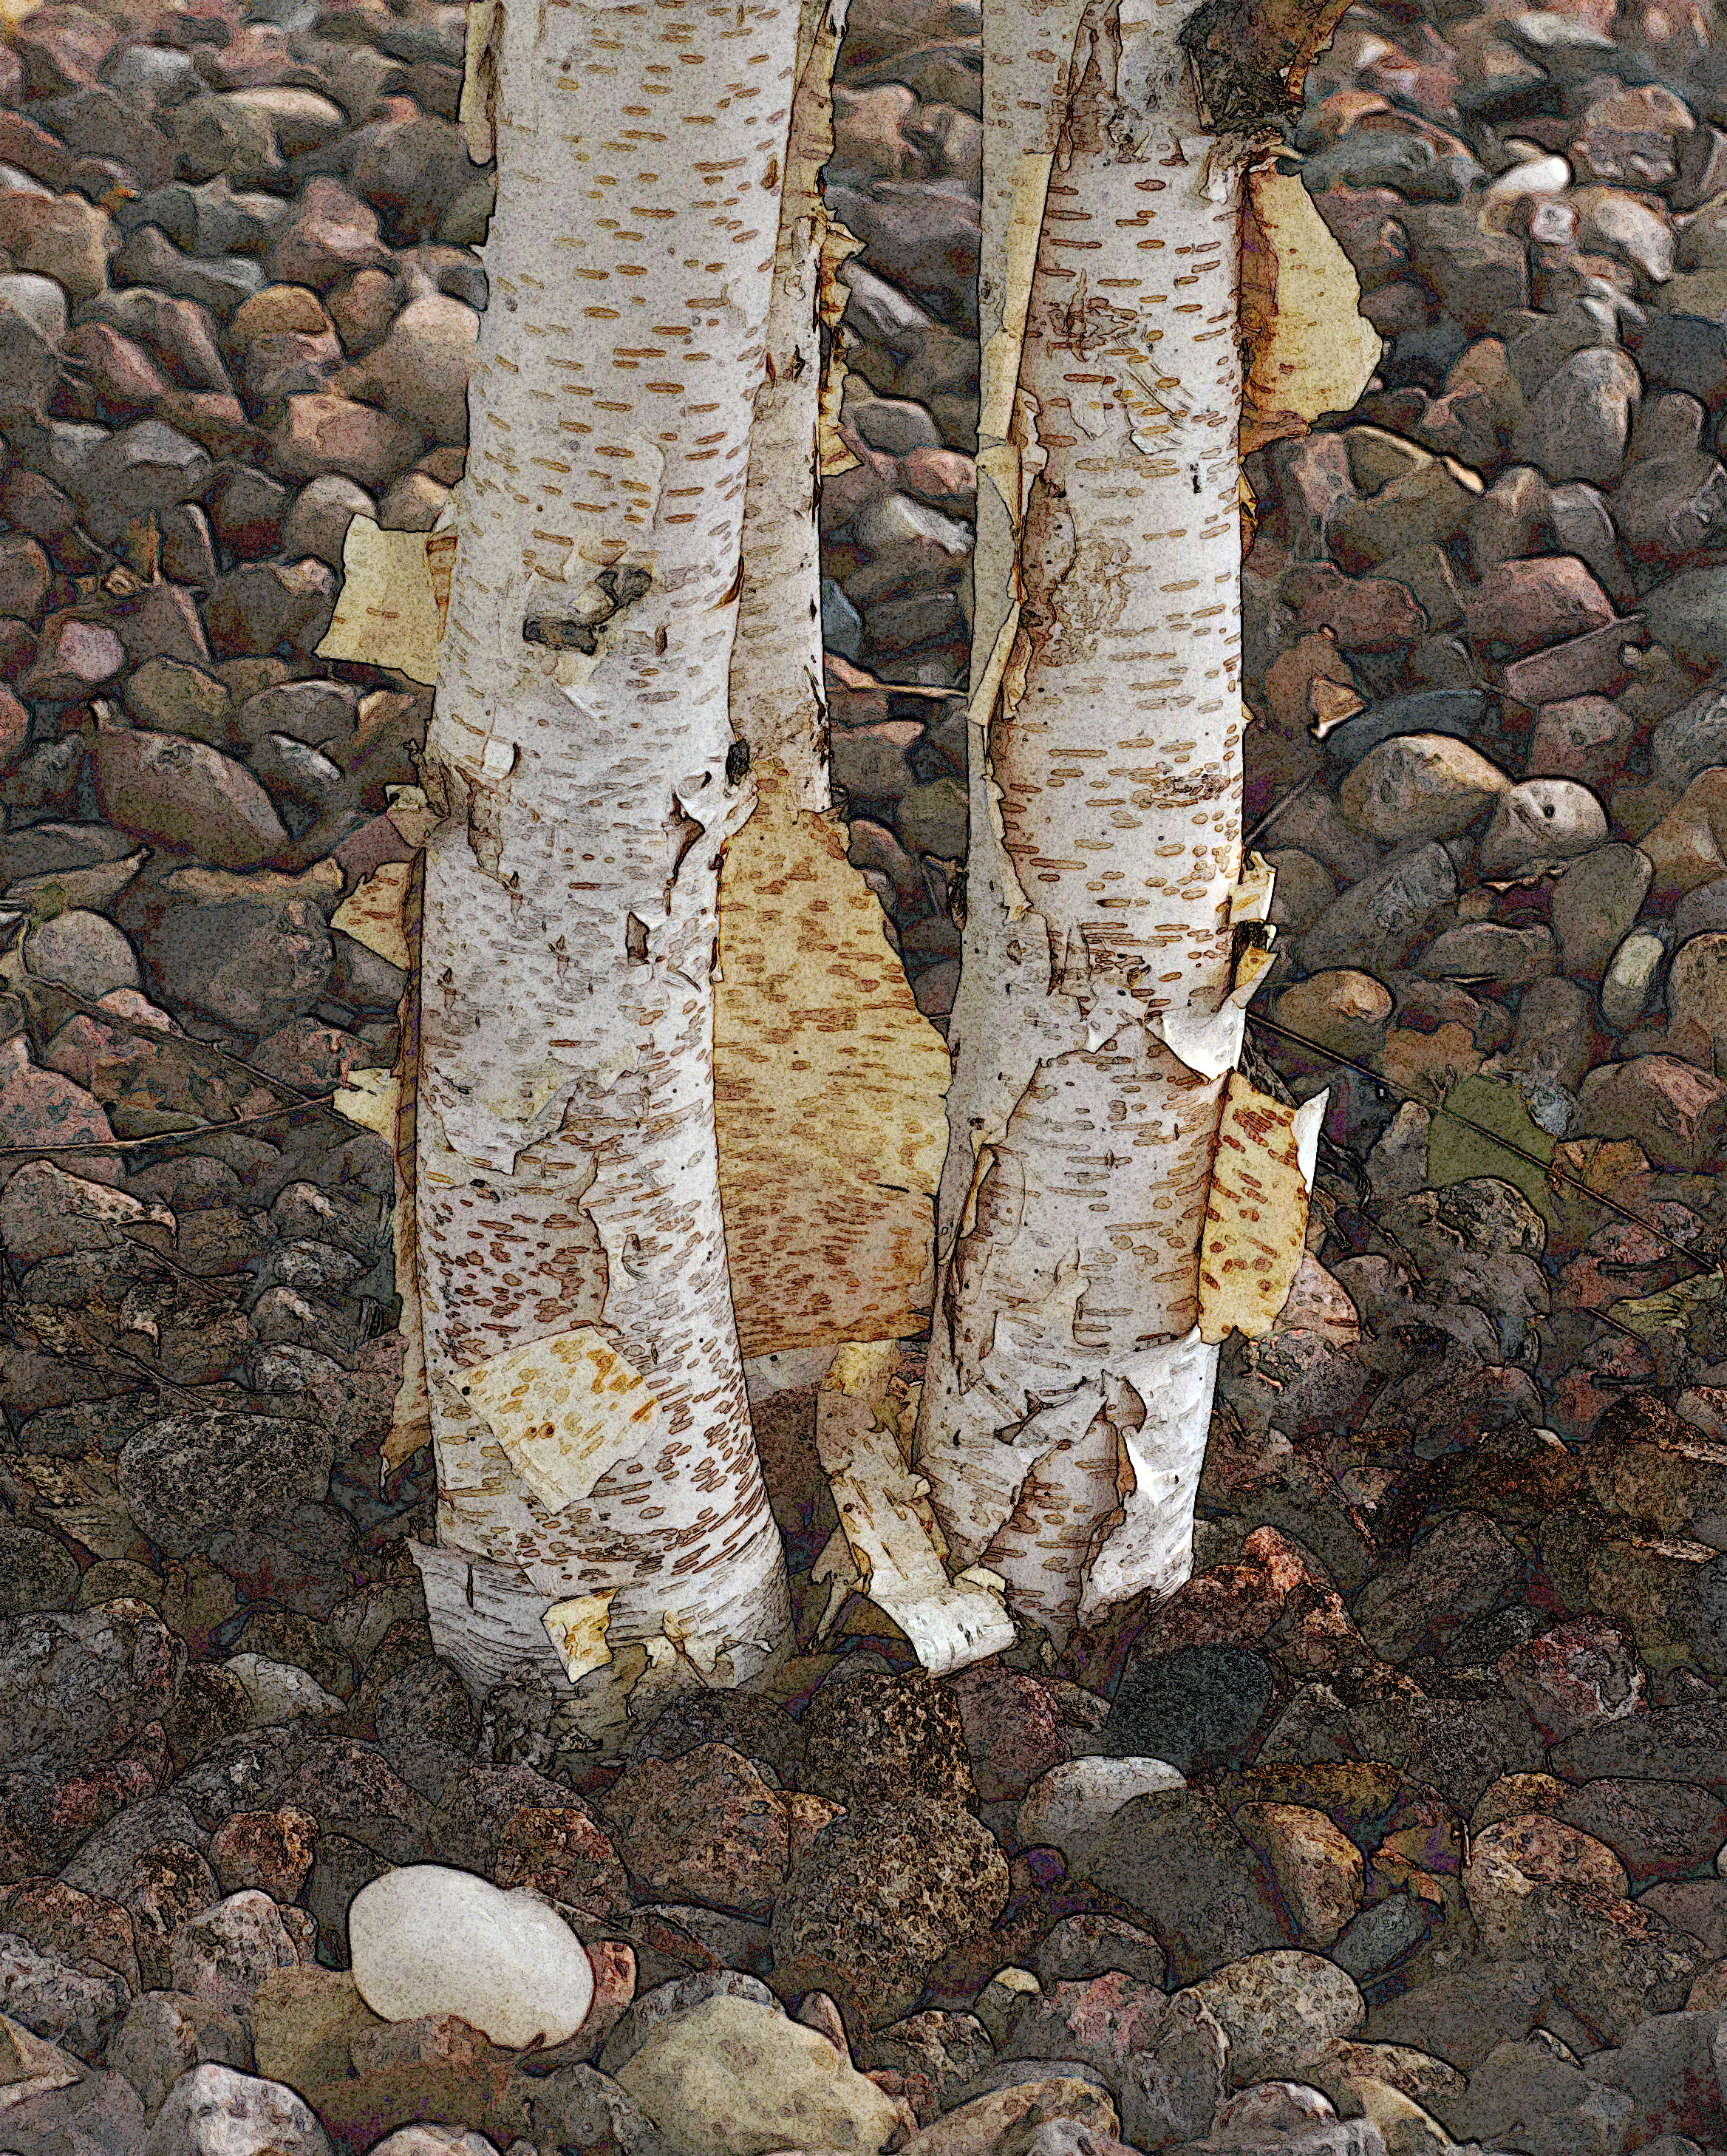
tree, rock, plant, wood, leaf, trunk, wall, autumn, soil, lumber, geology, carving, ancient history, woody plant